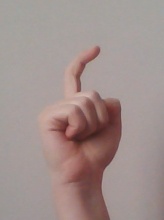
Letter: ra